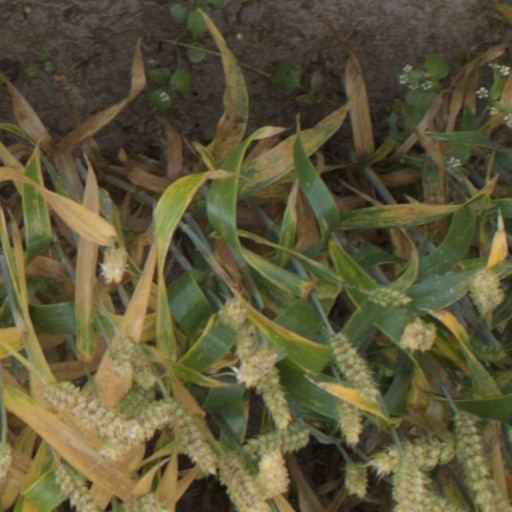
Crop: wheat